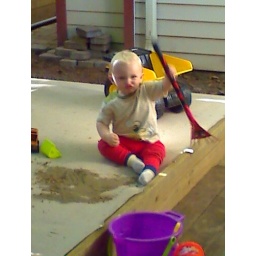
Playing in the sand box with my rake, training for the fall leaves.